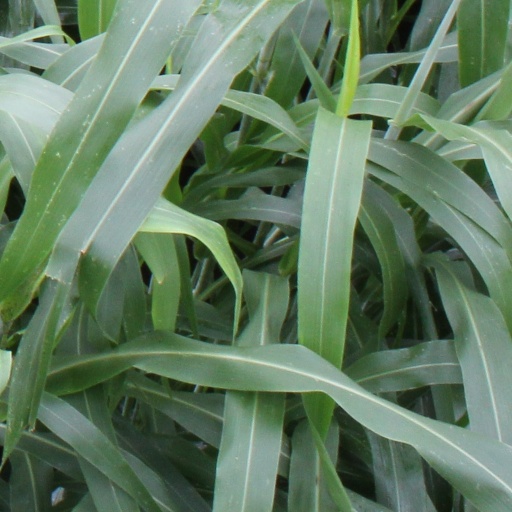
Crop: sorghum